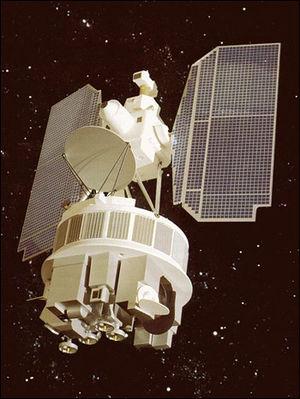
Le Coastal Zone Color Scanner était un radiomètre multi-canal à balayage installé à bord du satellite artificiel Nimbus 7. Nimbus 7 a été lancé 24 octobre 1978, et CZCS est devenu opérationnel le 2 novembre 1978. Il a été conçu pour fonctionner pendant un an, mais il est resté en service jusqu'au 22 juin 1986. Son fonctionnement à bord du Nimbus 7 était alternée avec le radiomètre microondes car ils partageaient la même énergie.
Le Programme Nimbus couvre le développement de satellites météorologiques expérimentaux par l'agence spatiale américaine de la NASA ainsi que les recherches menées en exploitant les données collectées par ceux-ci. La famille des satellites à défilement Nimbus est la deuxième génération de satellites météorologiques de la NASA. Elle prend la suite des satellites TIROS qui inaugurent l'utilisation couplée de la Terre d'images en lumière visible et infrarouge. Huit satellites Nimbus sont placés en orbite entre 1964 et 1978 et sont utilisés sur une période de plus de 30 ans. Les satellites Nimbus, placés sur une orbite polaire, jouent un rôle de pionnier pour la mise au point des instruments déployés par la suite sur les satellites d'observation de la Terre. Ils accumulent une grande quantité d'observations dans les domaines suivants : étude de l'atmosphère terrestre, des océans, des échanges entre l'atmosphère et les océans, bilan énergétique de la Terre. Ces données alimentent de nombreuses recherches scientifiques relatives à la Terre.